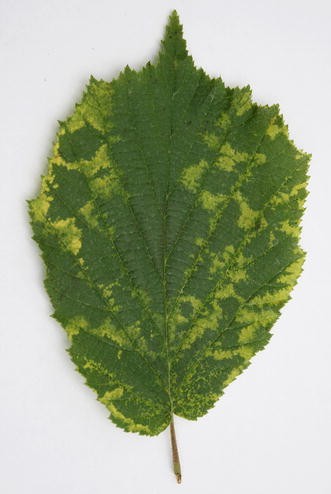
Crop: apple
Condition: mosaic_virus